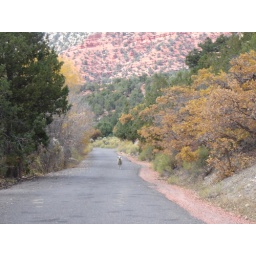
Going up a solitary canyon road sometime in October, I came across a poor little lost sheep.